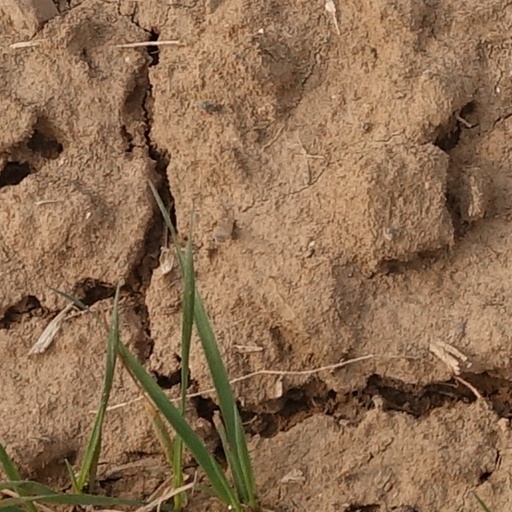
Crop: wheat